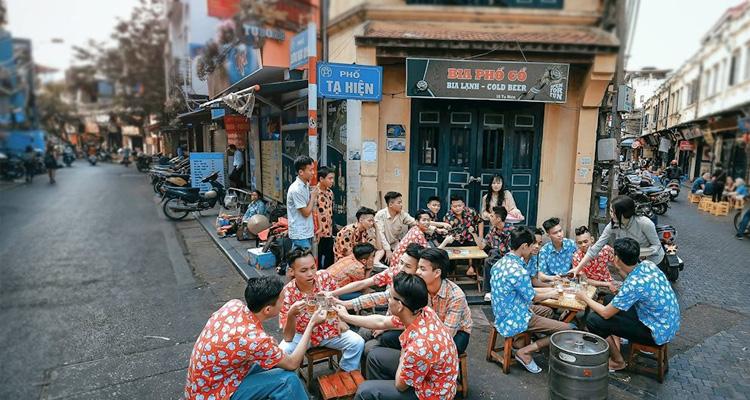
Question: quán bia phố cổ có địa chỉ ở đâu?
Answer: quán bia nằm ở phố tạ hiện